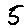
Label: 5